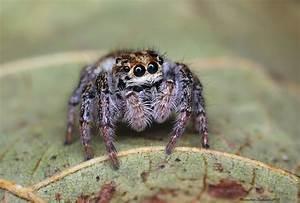
spider